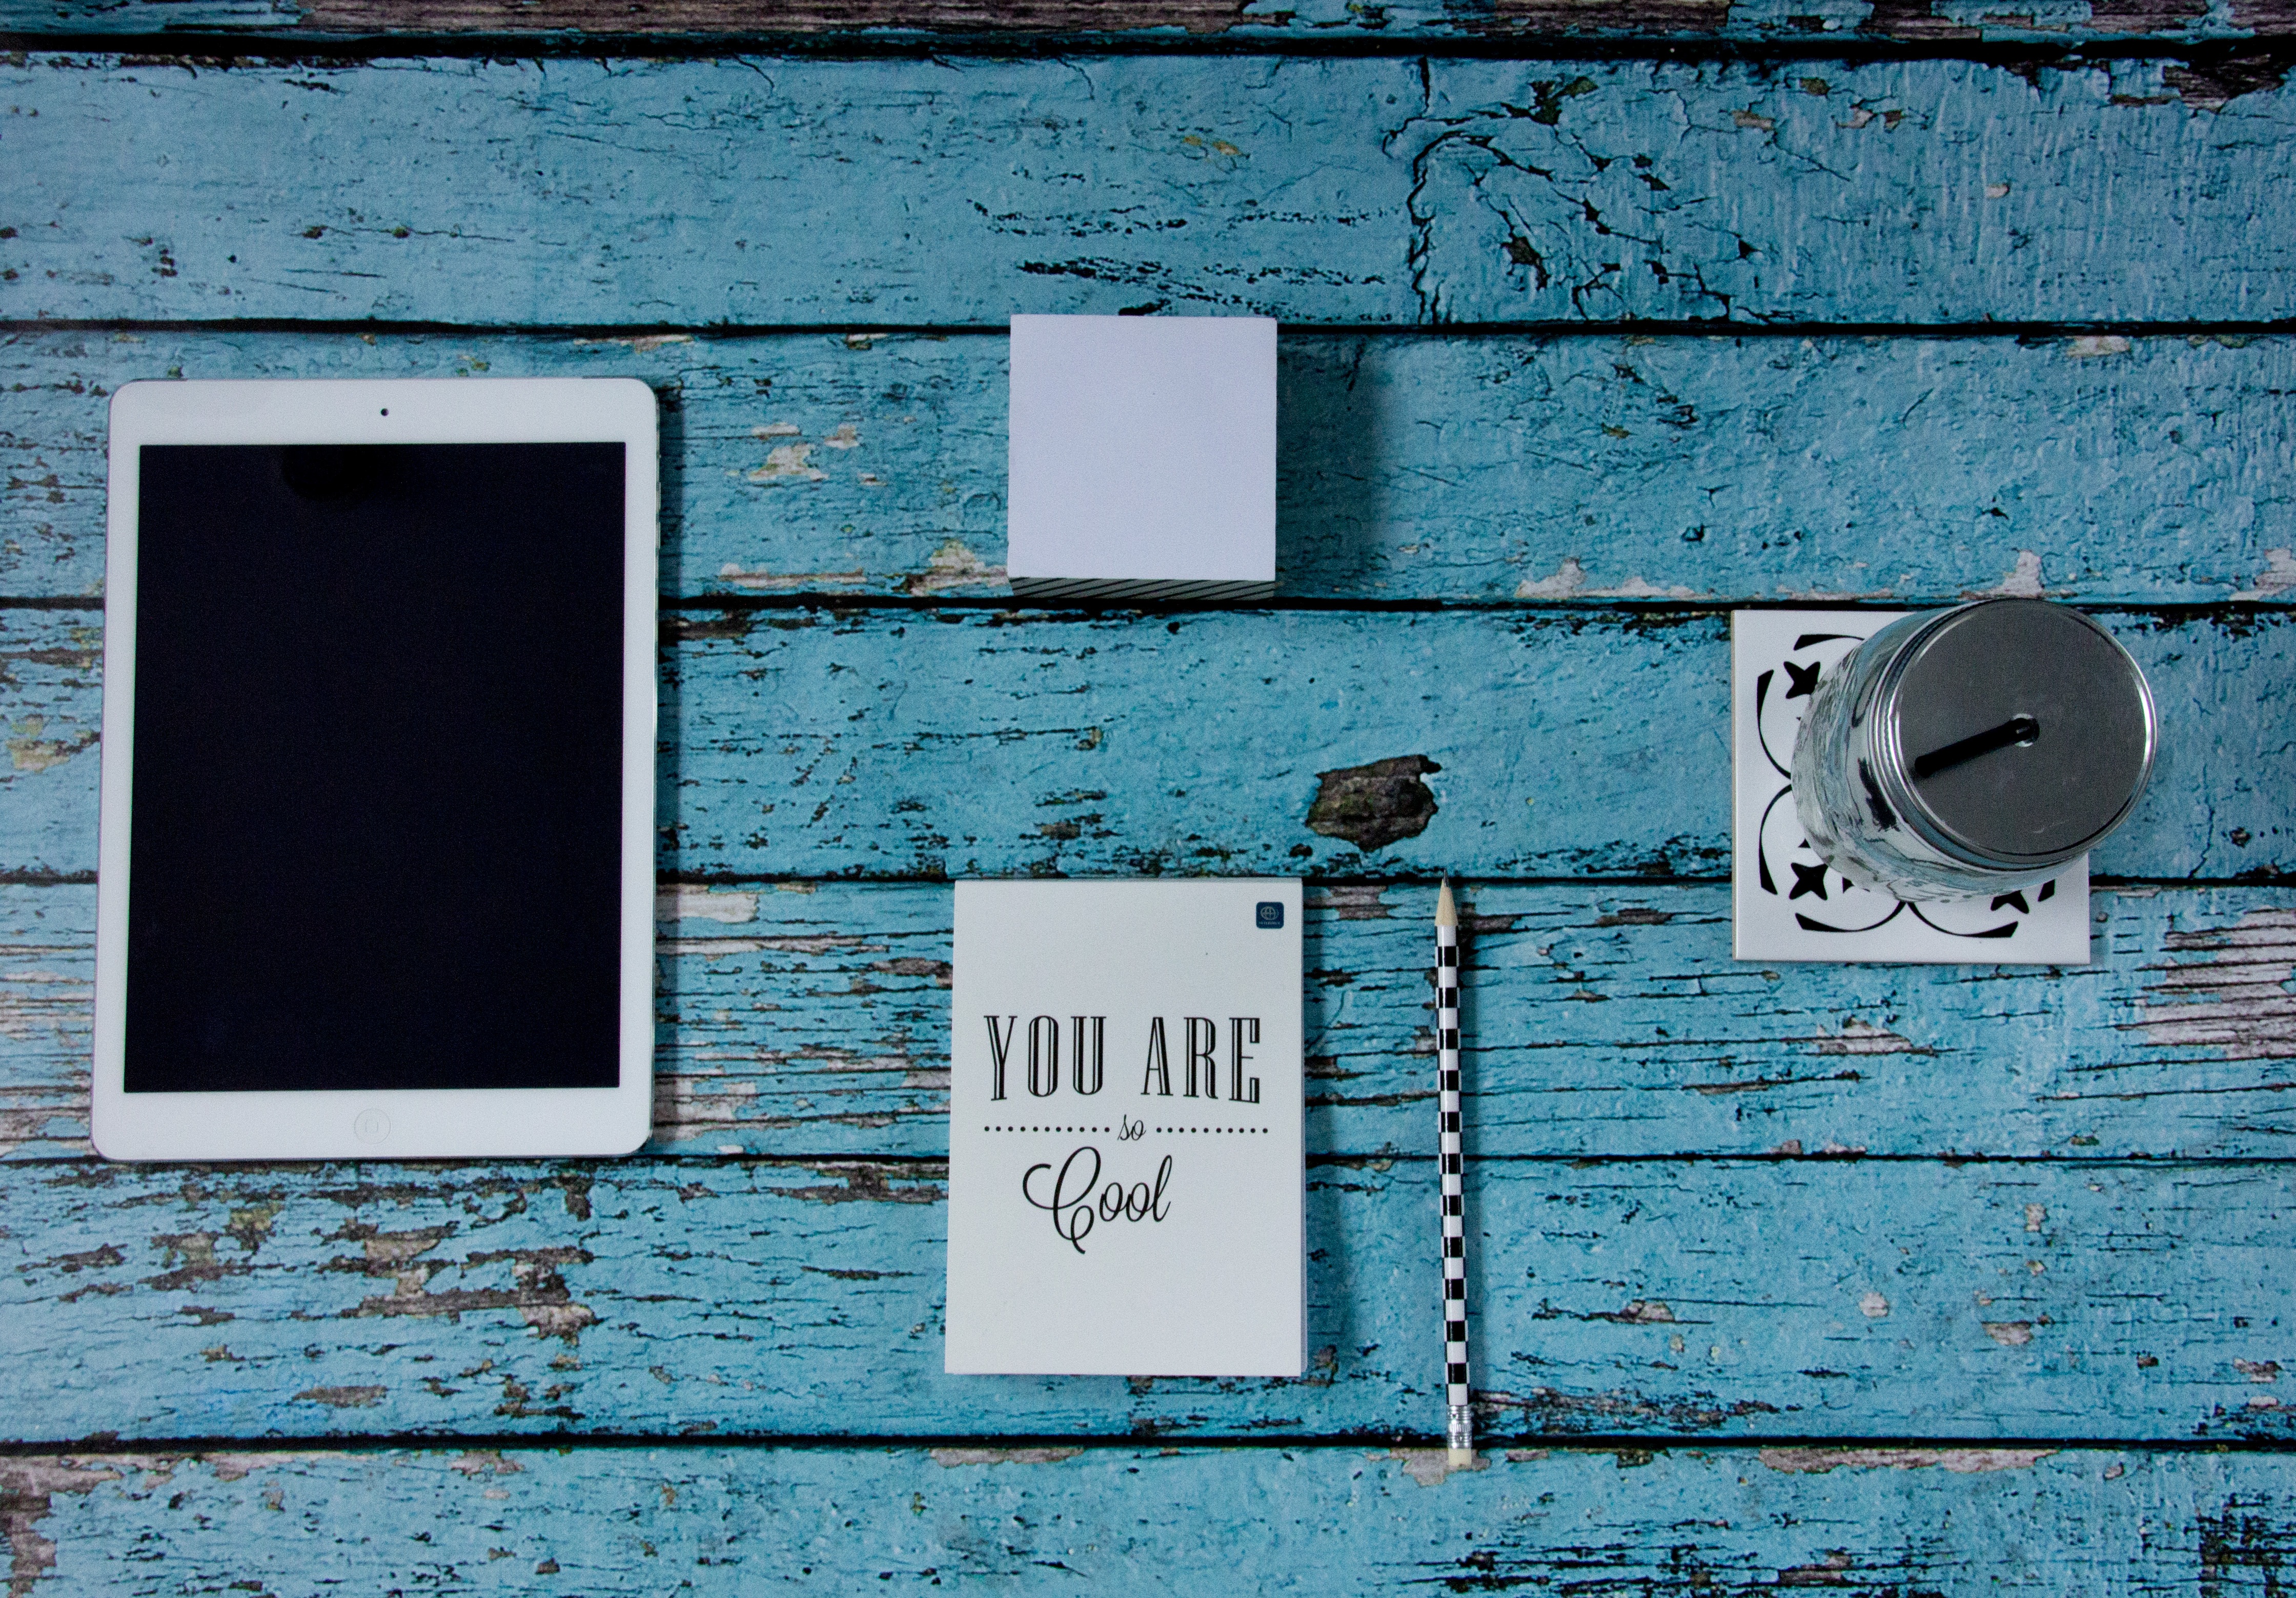
pencil, ipad, white, texture, window, number, wall, tablet, color, office, blue, business, black, note, card, art, design, picture frame, shape, work desk, electronic equipment